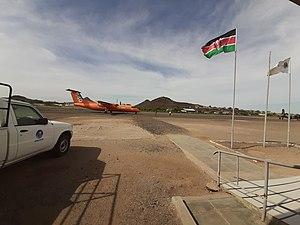
L'aérodrome de Lodwar est un aéroport au Kenya.